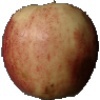
Label: Apple Red 3